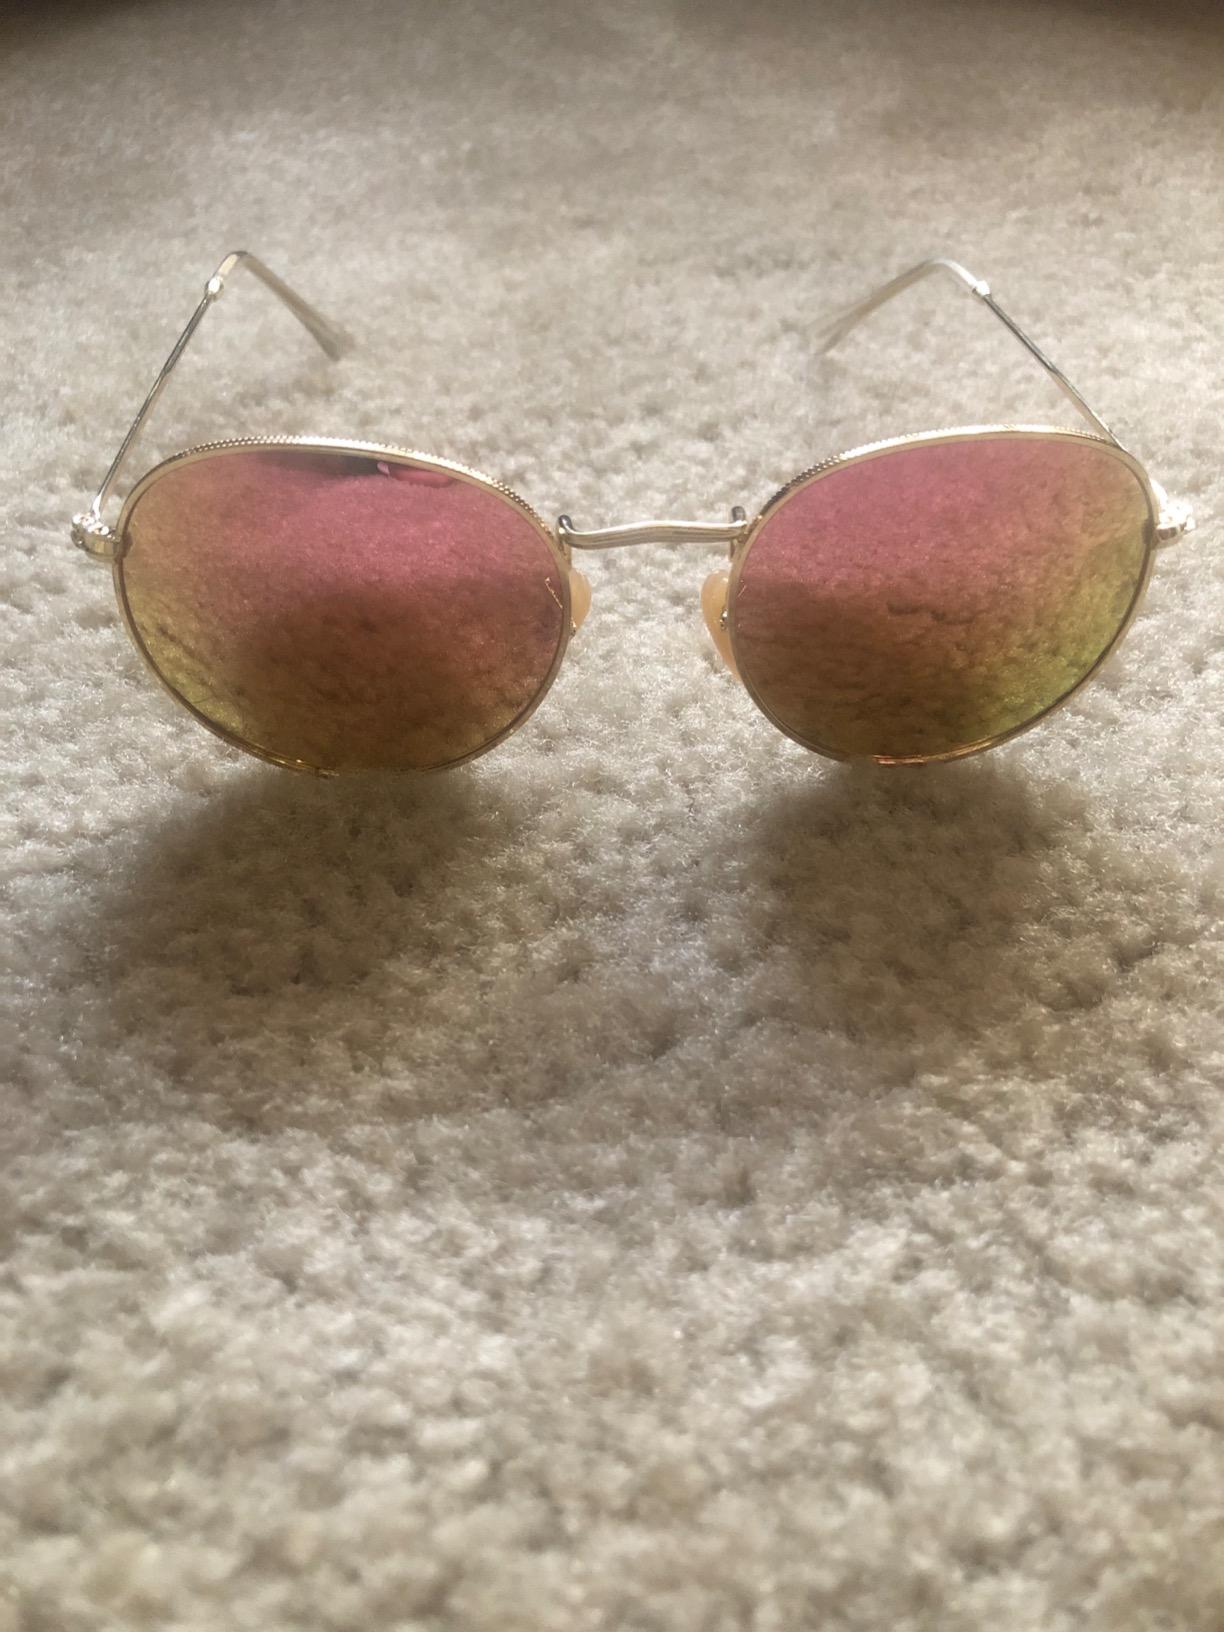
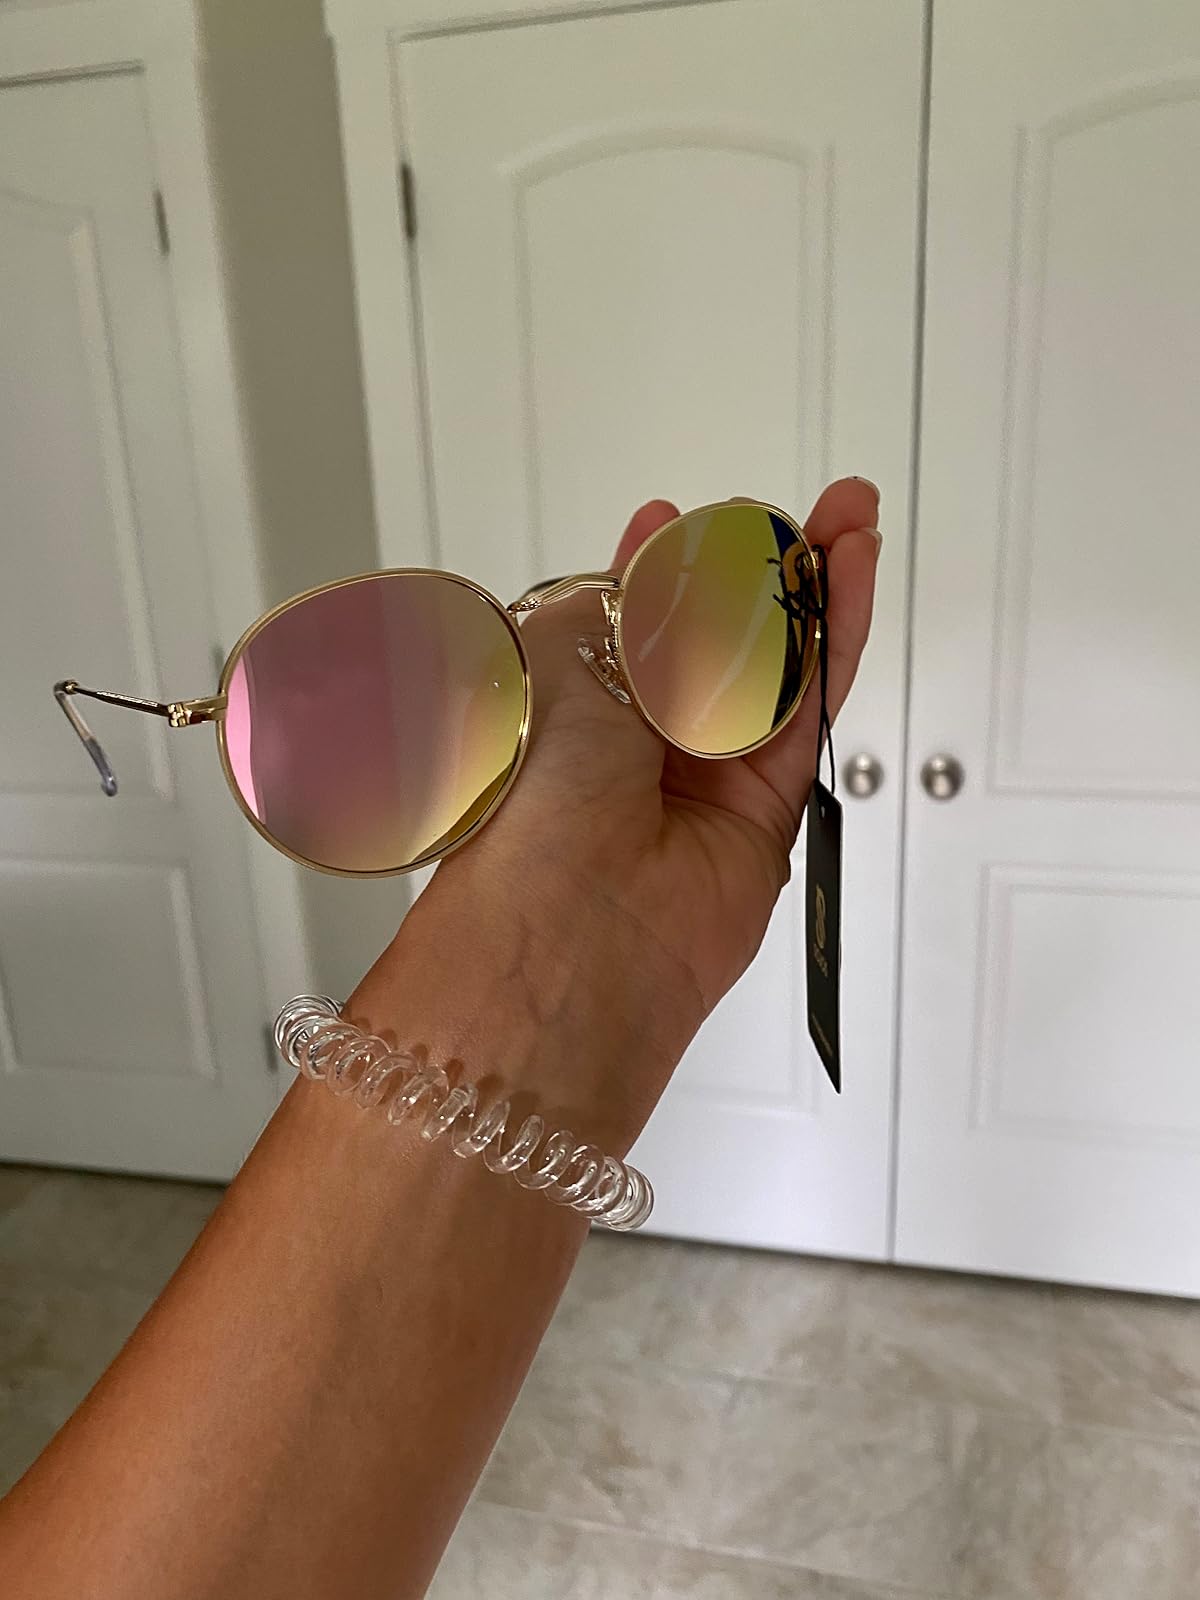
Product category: accessories_sunglasses
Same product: yes